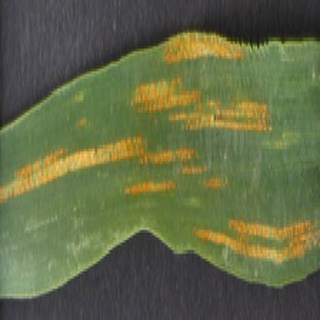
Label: wheat_yellow_rust